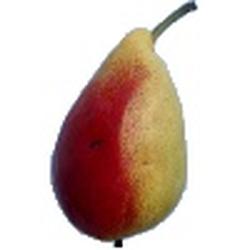
Label: Pear